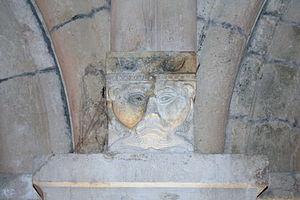
Simiane-la-Rotonde est une commune française située dans le département des Alpes-de-Haute-Provence, en région Provence-Alpes-Côte d'Azur.